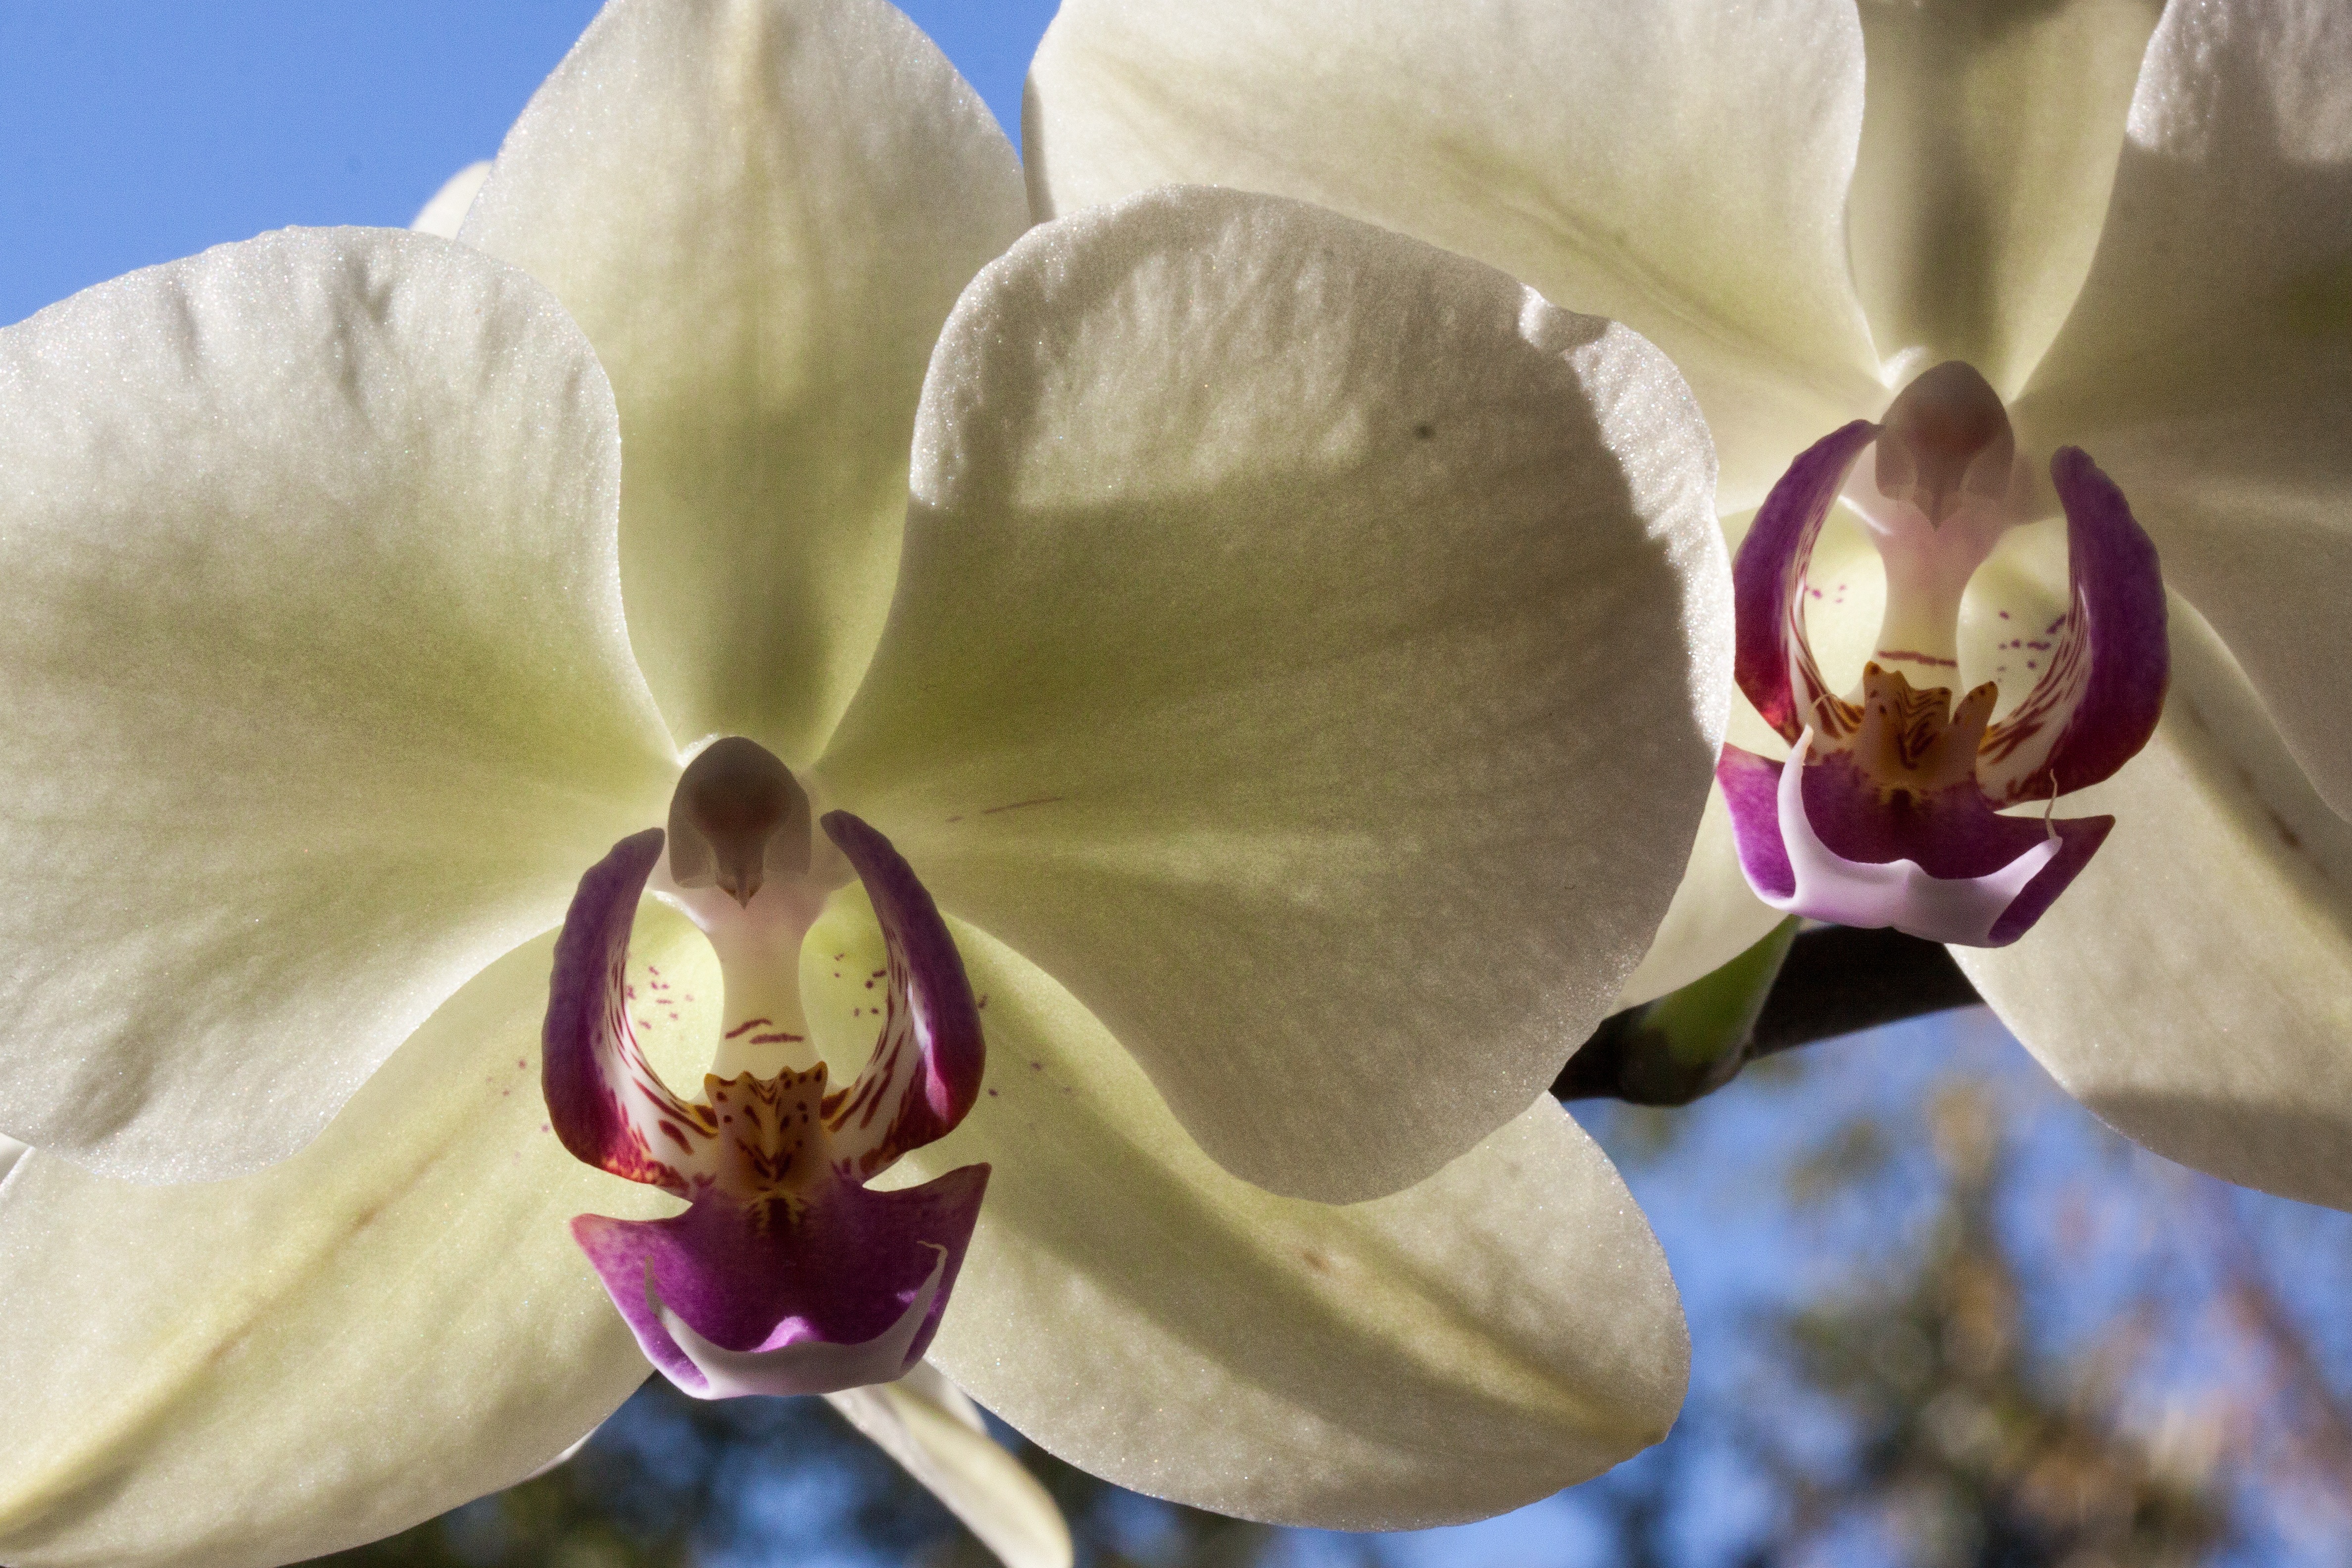
nature, blossom, plant, white, flower, petal, bloom, botany, flora, orchid, close up, iris, eye, orchids, rear, phalaenopsis, macro photography, flowering plant, queen of flowers, plant stem, land plant, moth orchid, sun by oblique